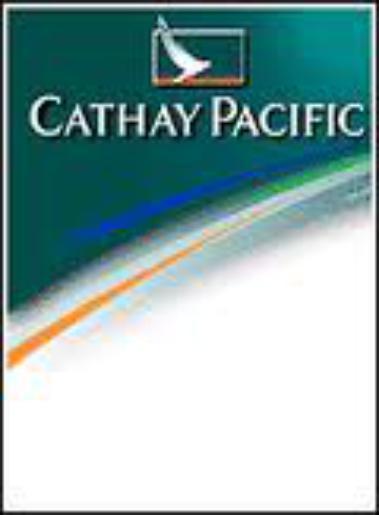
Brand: Cathay
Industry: Others